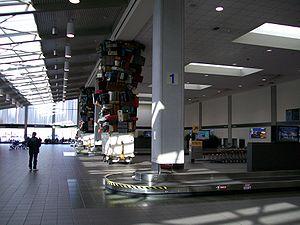
L'aéroport international de Sacramento est l'aéroport principal de la ville de Sacramento en Californie. Il est exploité par le comté de Sacramento.